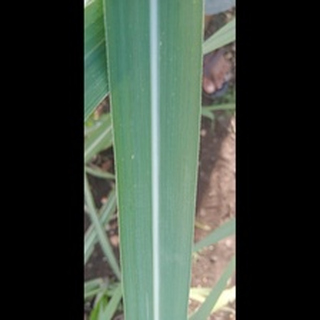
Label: healthy_sugarcane